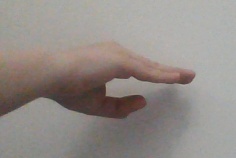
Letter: jeem